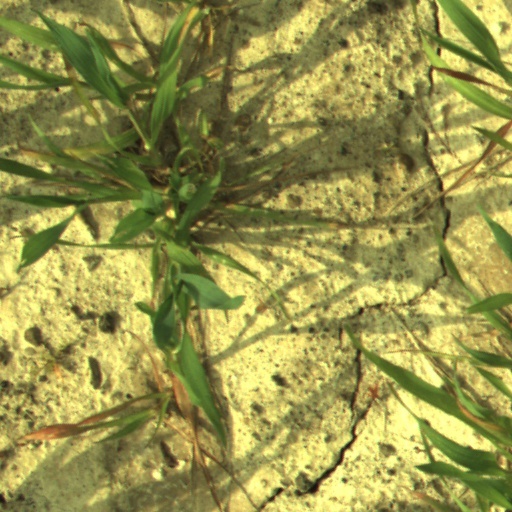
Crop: wheat